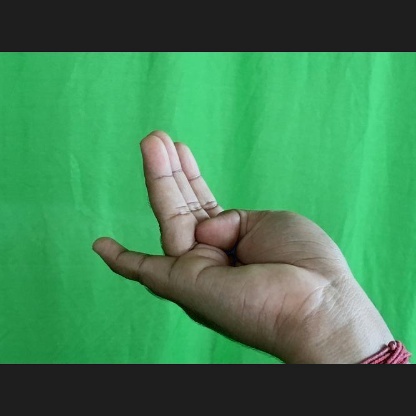
Mudra: Chaturam